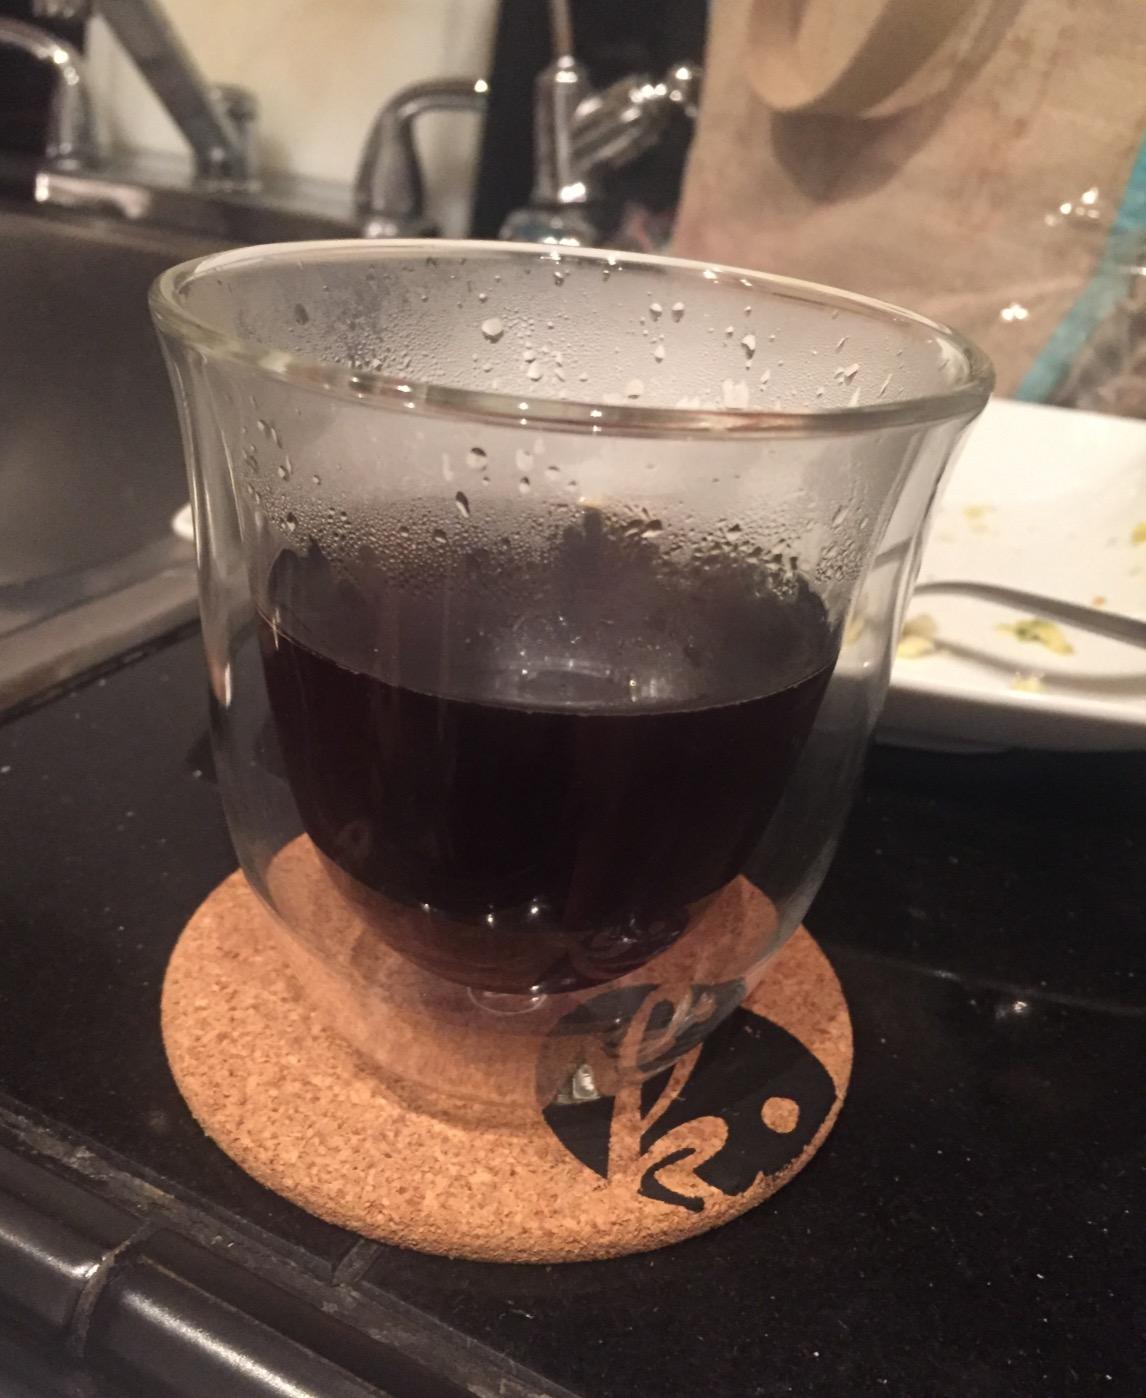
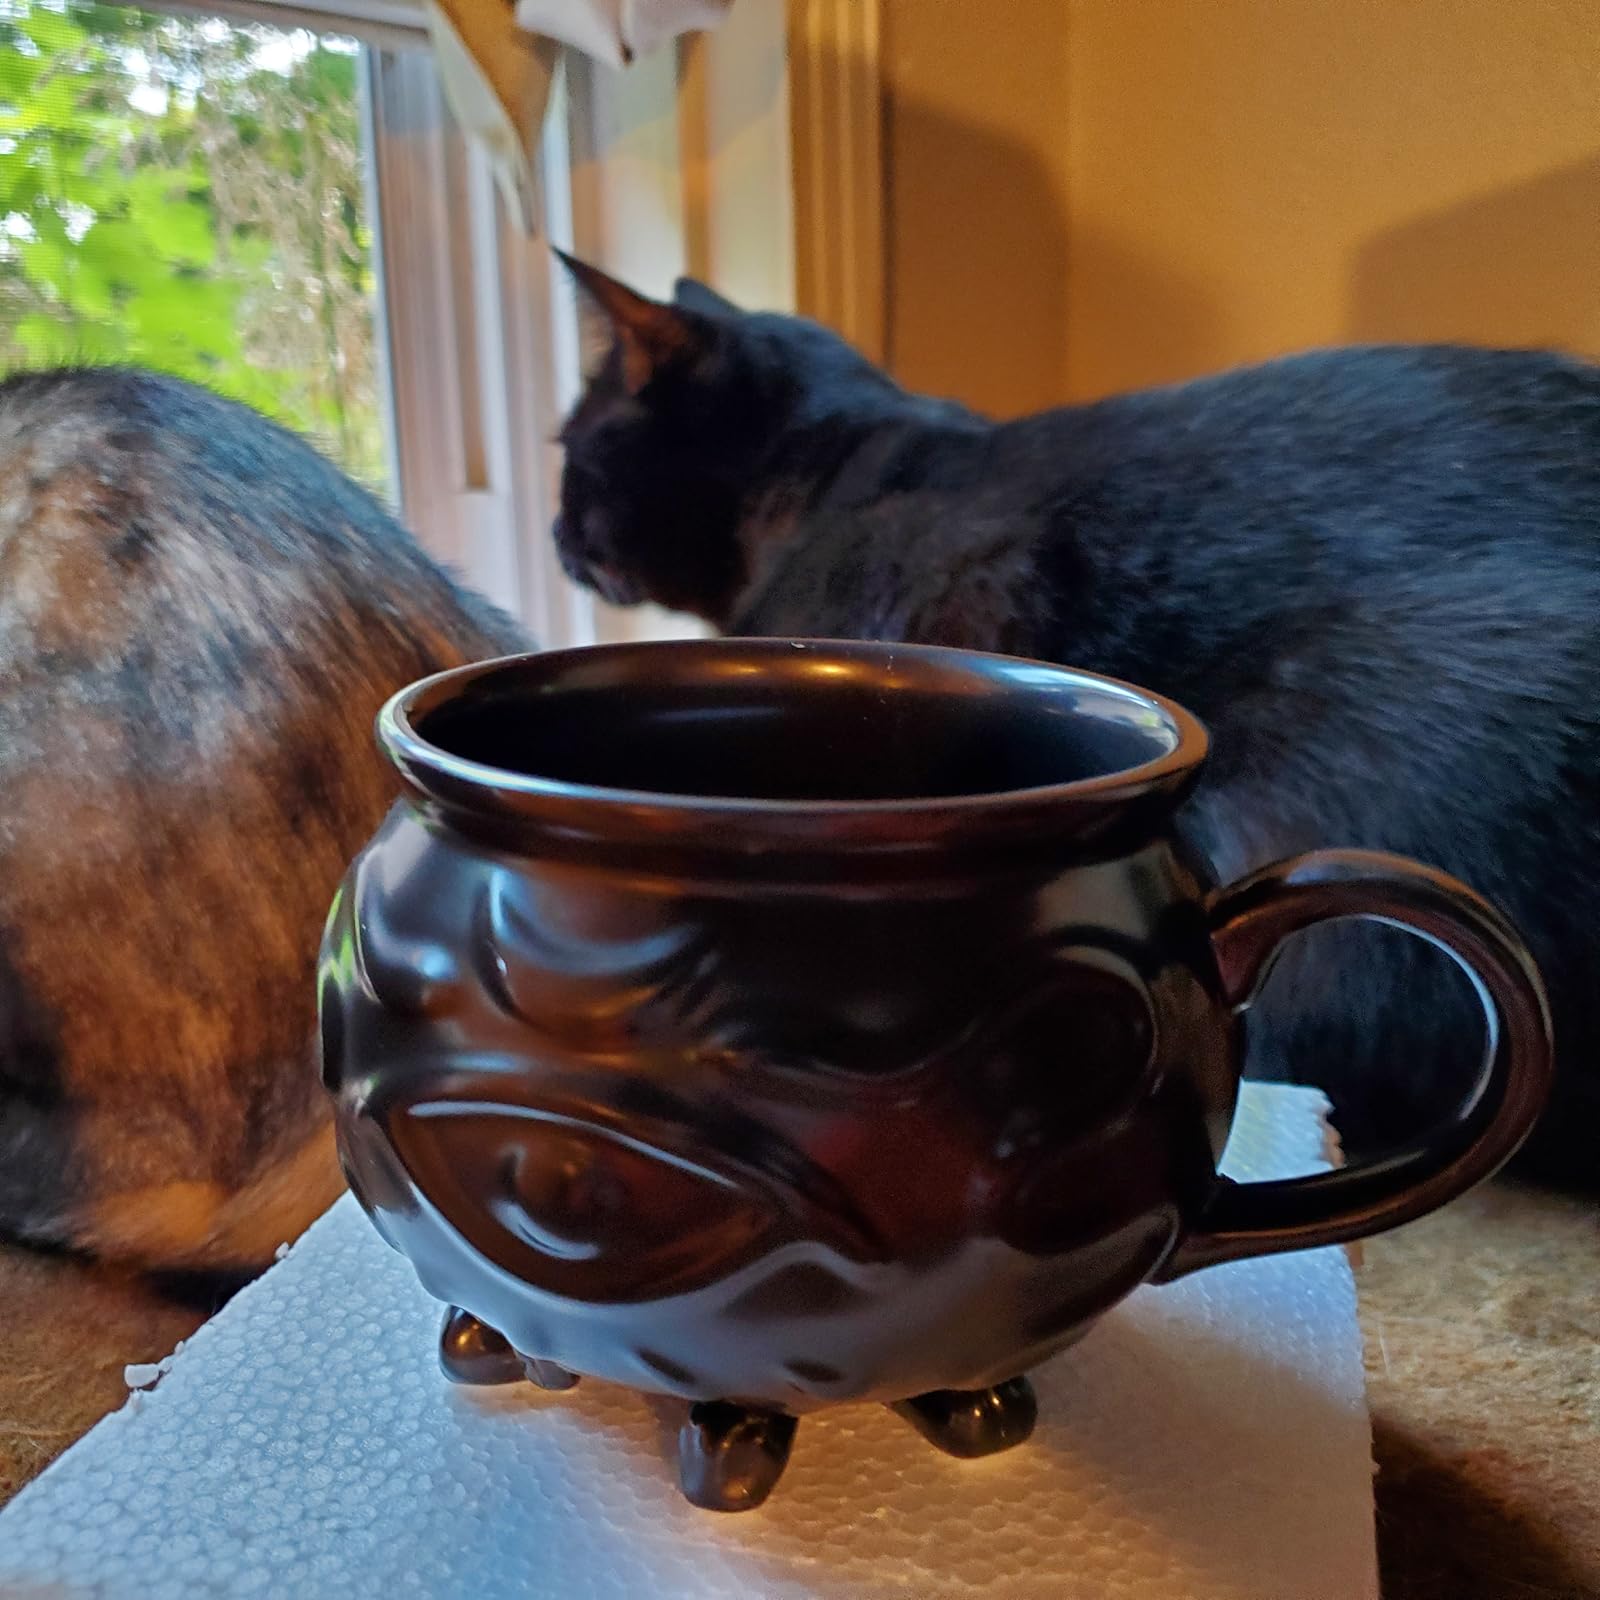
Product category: items_mug
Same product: no